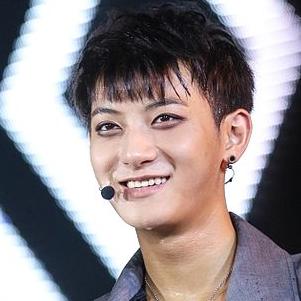
Age: 20